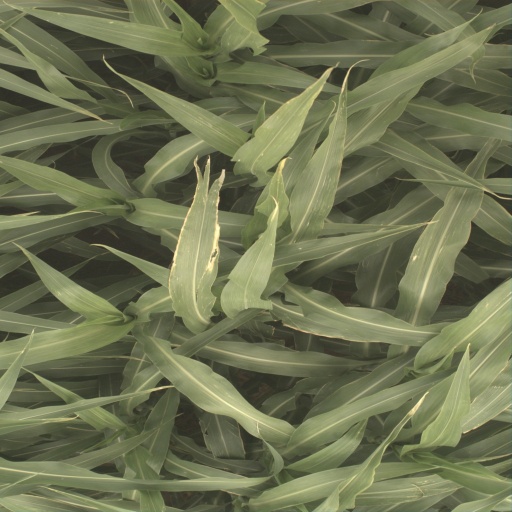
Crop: sorghum